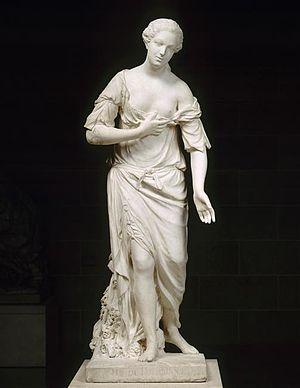
L'Amitié sous les traits de Mme de Pompadour, par Jean-Baptiste Pigalle, musée du Louvre, RF3026.
Le château de Bellevue, dit aussi château royal de Bellevue, était un château construit au milieu du XVIIIᵉ siècle pour Madame de Pompadour à Meudon, sur le bord du plateau dominant la Seine. Son état d'apogée a coïncidé avec toute la seconde moitié du XVIIIᵉ siècle. Il ne faut pas le confondre avec le château de Meudon voisin. De nos jours, il n'en subsiste que de rares vestiges.